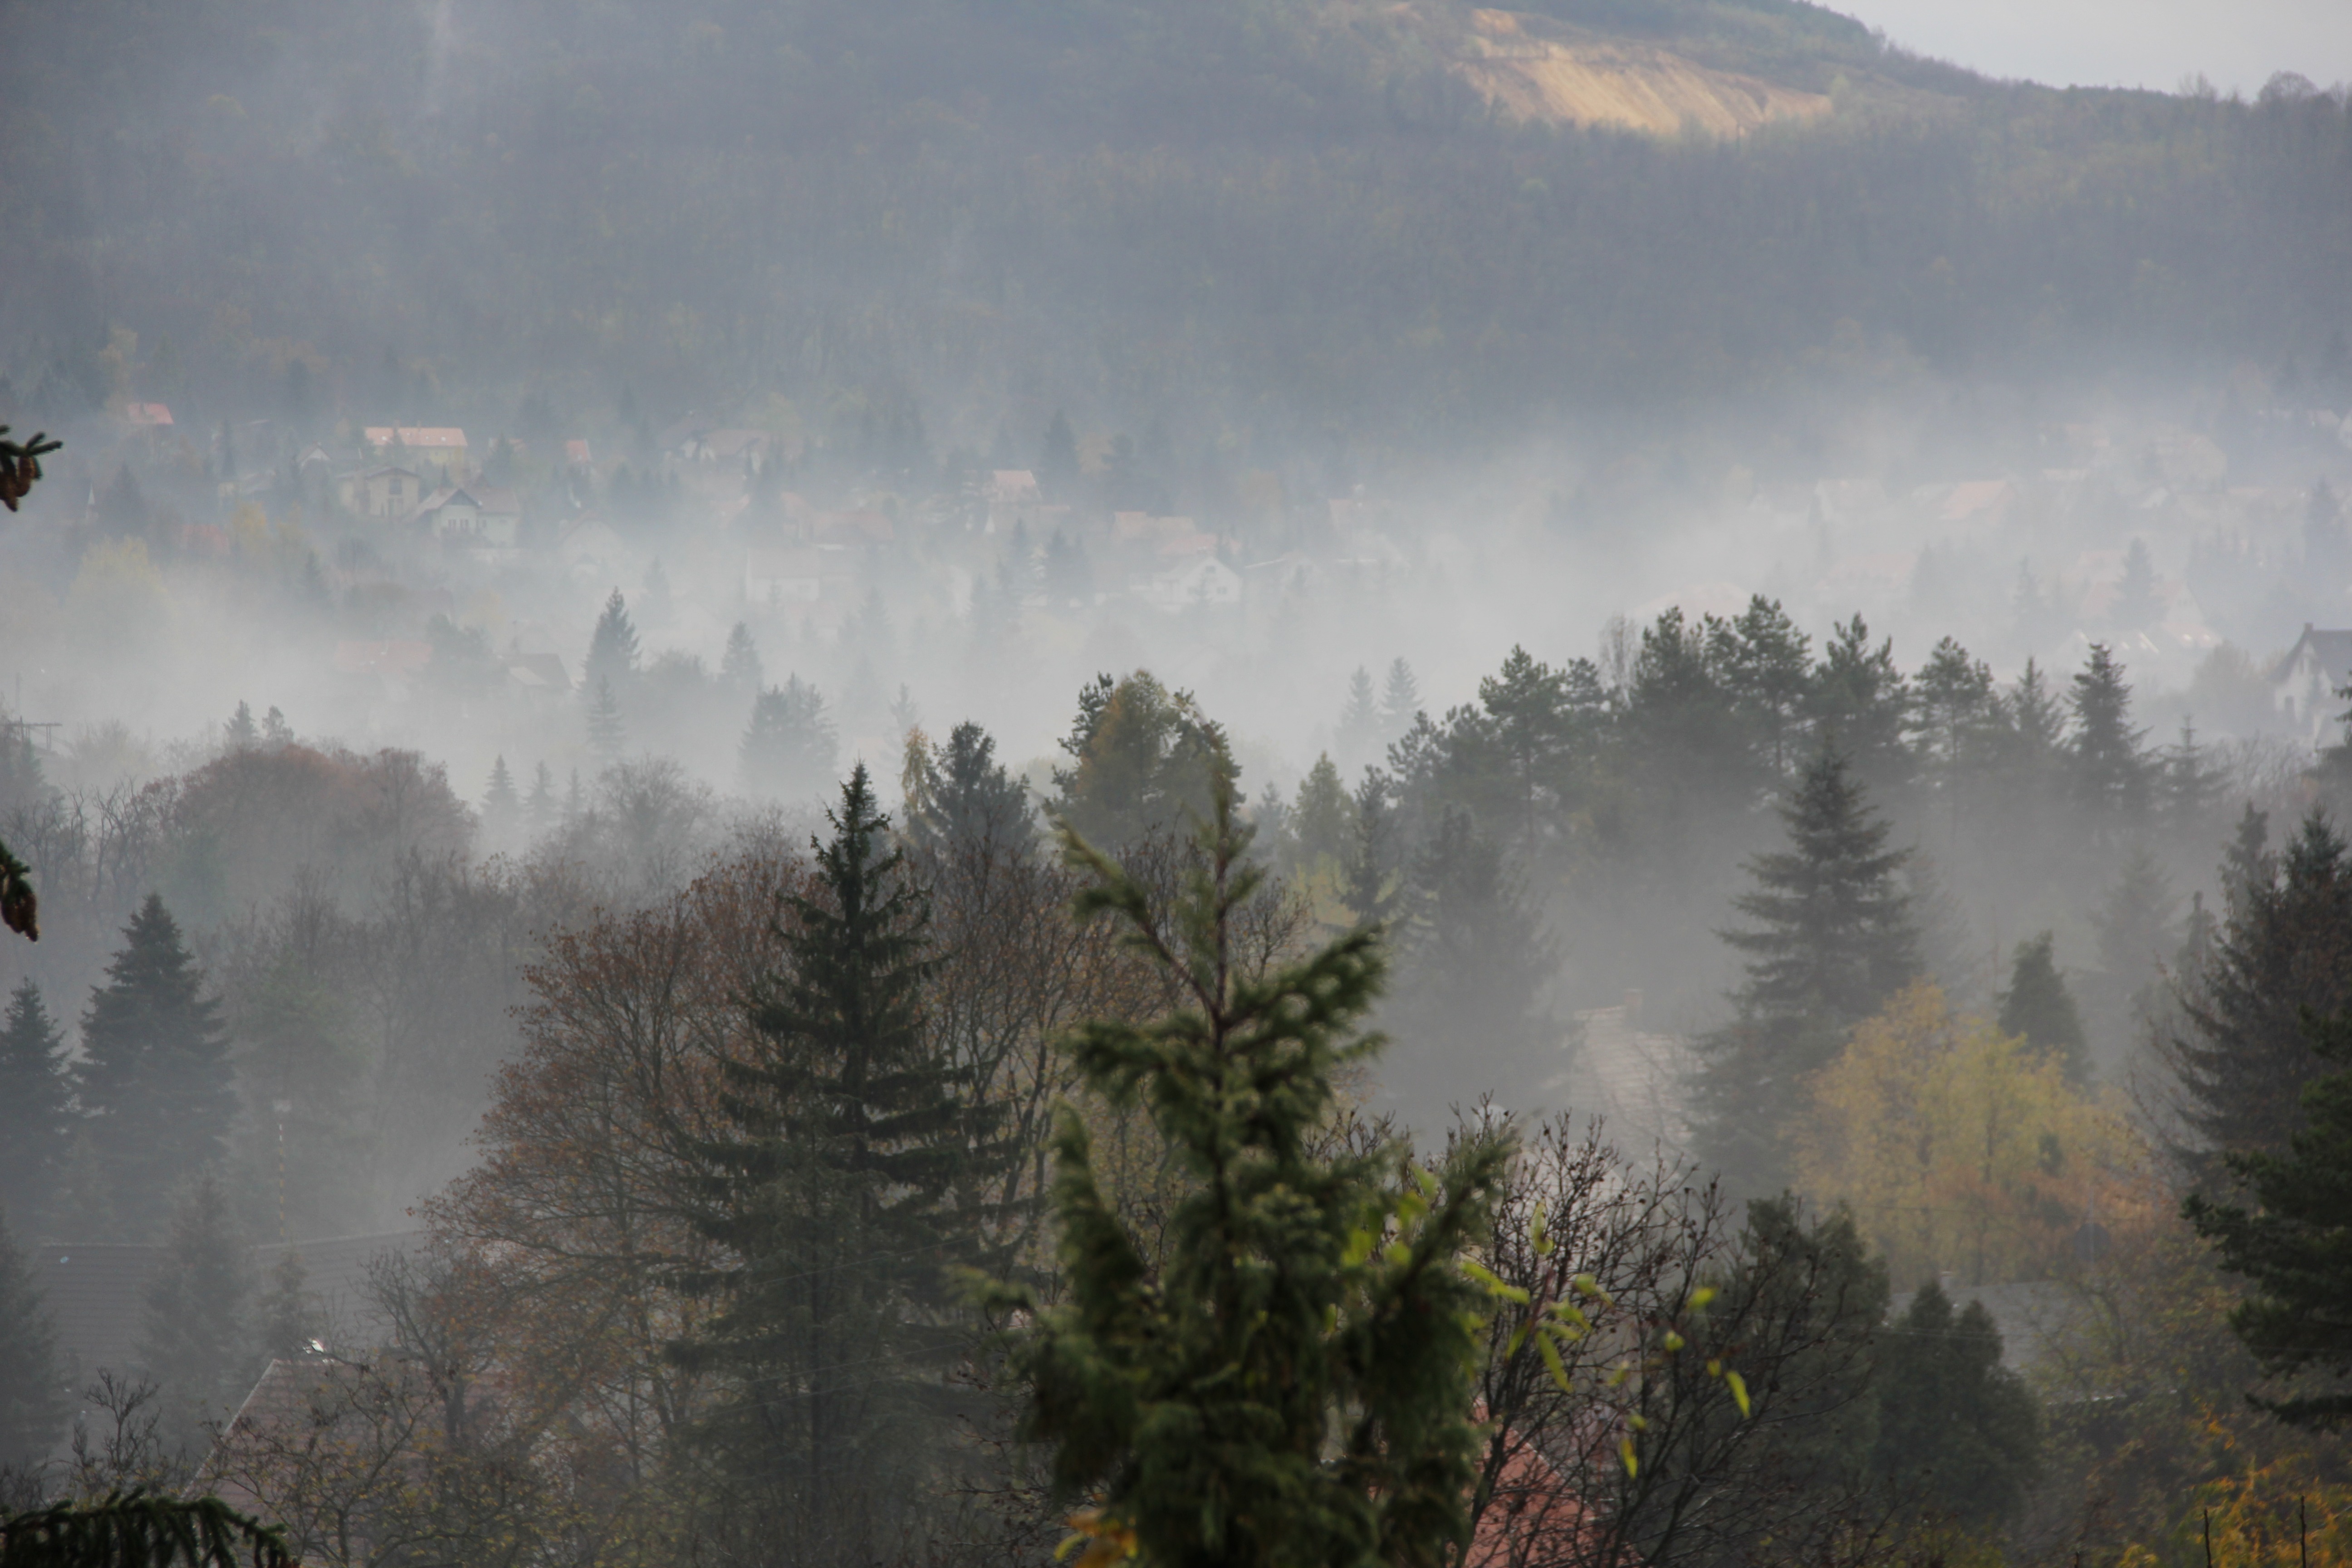
landscape, tree, forest, grass, wilderness, mountain, cloud, plant, sky, fog, mist, sunlight, morning, hill, atmosphere, valley, mountain range, smoke, autumn, haze, highland, terrain, national park, ridge, in the morning, will, wildfire, phenomenon, hill station, biome, meteorological phenomenon, woody plant, geological phenomenon, mount scenery